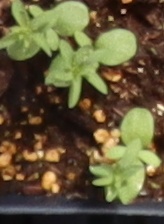
Label: Flax